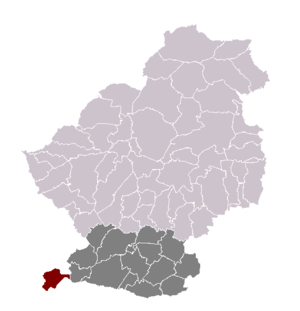
Lécluse dans son canton et son arrondissement
Lécluse est une commune française située dans le département du Nord, en région Hauts-de-France.